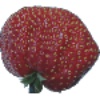
Label: strawberry_wedge